Victorian Village

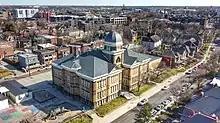
The Hubbard Mastery School

In 1827, Columbus businessman William "Billy" Neil purchased 300 acres of farmland just north of Downtown Columbus from Joseph Vance, and by 1853 owned all of the land from west of North High Street to the Olentangy River, south to First Avenue, and north to Lane Avenue. He constructed a road on the property to reach his farm, which became known as Neil Avenue. After Neil's death, the land was subdivided by his heirs. Southern portions of the Neil Farm were developed and became one of Columbus's first suburbs, Victorian Village.